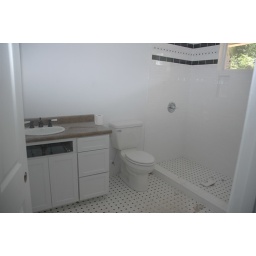
3x6 white ceramic tile in brick layout w/ custom border on walls w/ mosaic tile on custom built shower floor